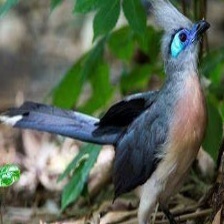
Species: CRESTED COUA
Scientific name: COUA CRISTATA